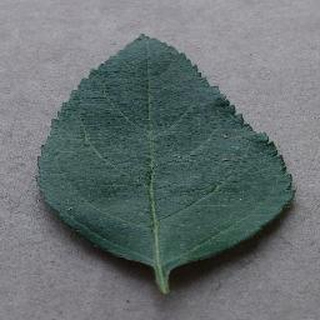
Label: healthy_apple